War in Afghanistan (2001–2021)

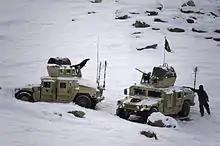
Troops from the 31st and 33rd Kandak, Afghan National Army, execute a departure for Operation Valley Flood, 2012

After Karzai's alleged win of 54 percent in 2009, which would prevent a runoff, over 400,000 Karzai votes had to be disallowed after accusations of fraud. Some nations criticized the elections as "free but not fair." The Taliban's claim that the over 135 violent incidents disrupted elections was largely disputed. However, the media was asked to not report any violent incidents. In southern Afghanistan where the Taliban held the most power, voter turnout was low and sporadic violence was directed at voters and security personnel. The Taliban released a video days after the elections, filming on the road between Kabul and Kandahar, stopping vehicles and asking to see their fingers (voters were marked by dipping their fingers in ink so they could not double vote). The video went showed ten men who had voted, listening to a Taliban militant. The Taliban pardoned the voters because of Ramadan. The Taliban attacked towns with rockets and other indirect fire. Amid claims of widespread fraud, both top contenders, Hamid Karzai and Abdullah Abdullah, claimed victory. Reports suggested that turnout was lower than in the prior election. On 26 November, Karzai made a public plea for direct negotiations with the Taliban leadership, saying there was an "urgent need" for negotiations and made it clear that the Obama administration had opposed such talks. There was no formal US response.